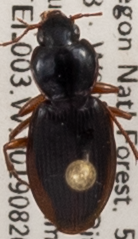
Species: Synuchus impunctatus
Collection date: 2019-08-20
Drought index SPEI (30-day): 0.512
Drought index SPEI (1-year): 2.09
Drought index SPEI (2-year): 1.13